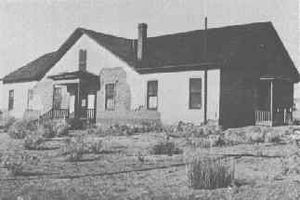
Gleeson
Gleesons hospital i 1925
Gleeson er en spøgelsesby i Cochise County i delstaten Arizona i USA.